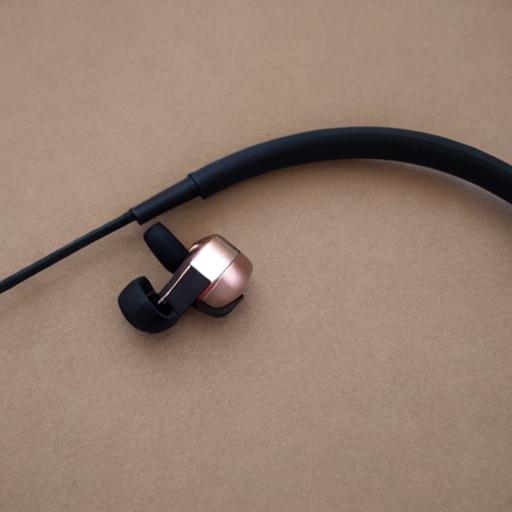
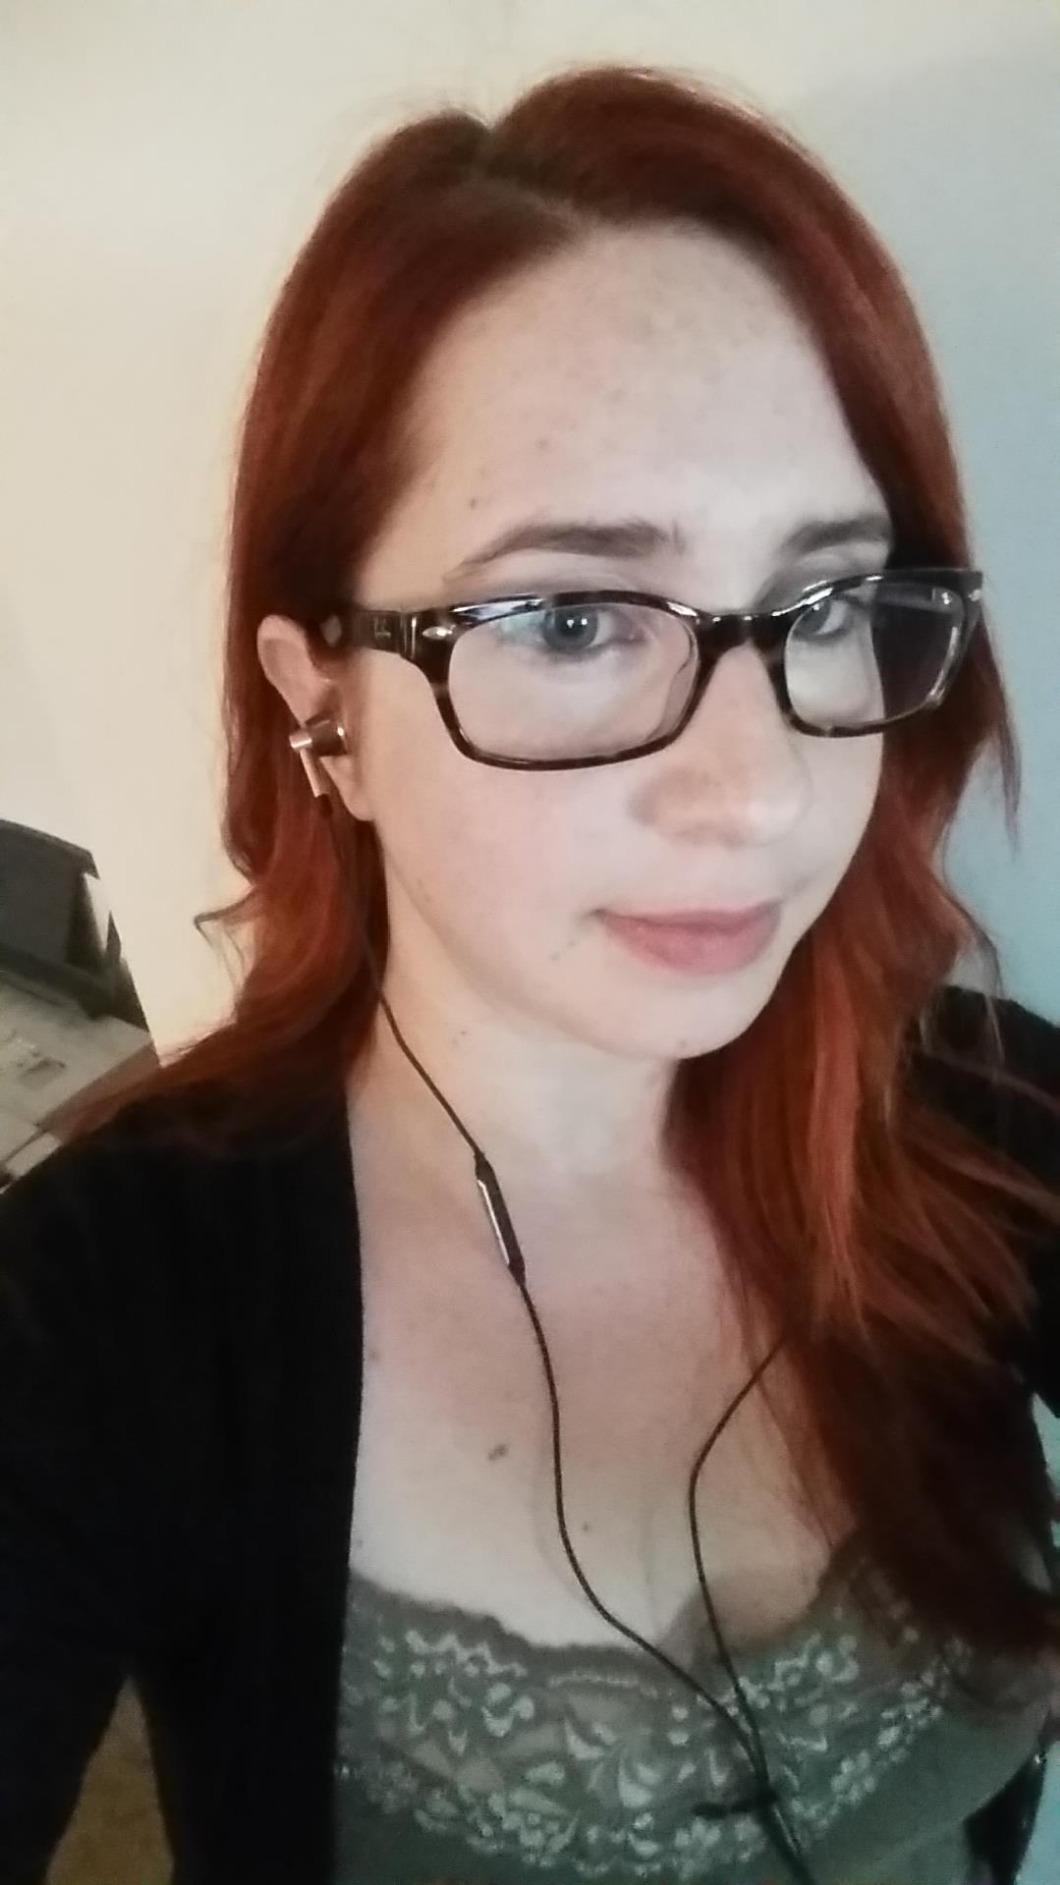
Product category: headphones
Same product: no